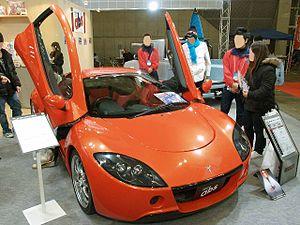
L'ASL Garaiya est une voiture de sport du constructeur automobile japonais ASL. Elle participe au championnat japonais JGTC à partir de 2003.